Operation Searchlight

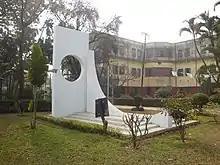
Grave of the 1971 martyrs, in front of Jagannath Hall, Dhaka University.

20% of the East Pakistan Rifles (EPR) personnel were also from West Pakistan, while the support elements of the various units and cantonments were mostly of mixed nationality. Most of the individual unit commanders and majority of the officers were from West Pakistan. West Pakistani Army personnel were also posted at Station HQ, Dhaka, Pakistan Ordnance Factory, Gazipur, Central Ordnance Depot, Dhaka, Ammunition Depot, Rajendrapur, Embercation Unit – Chittagong and with some field intelligence units.